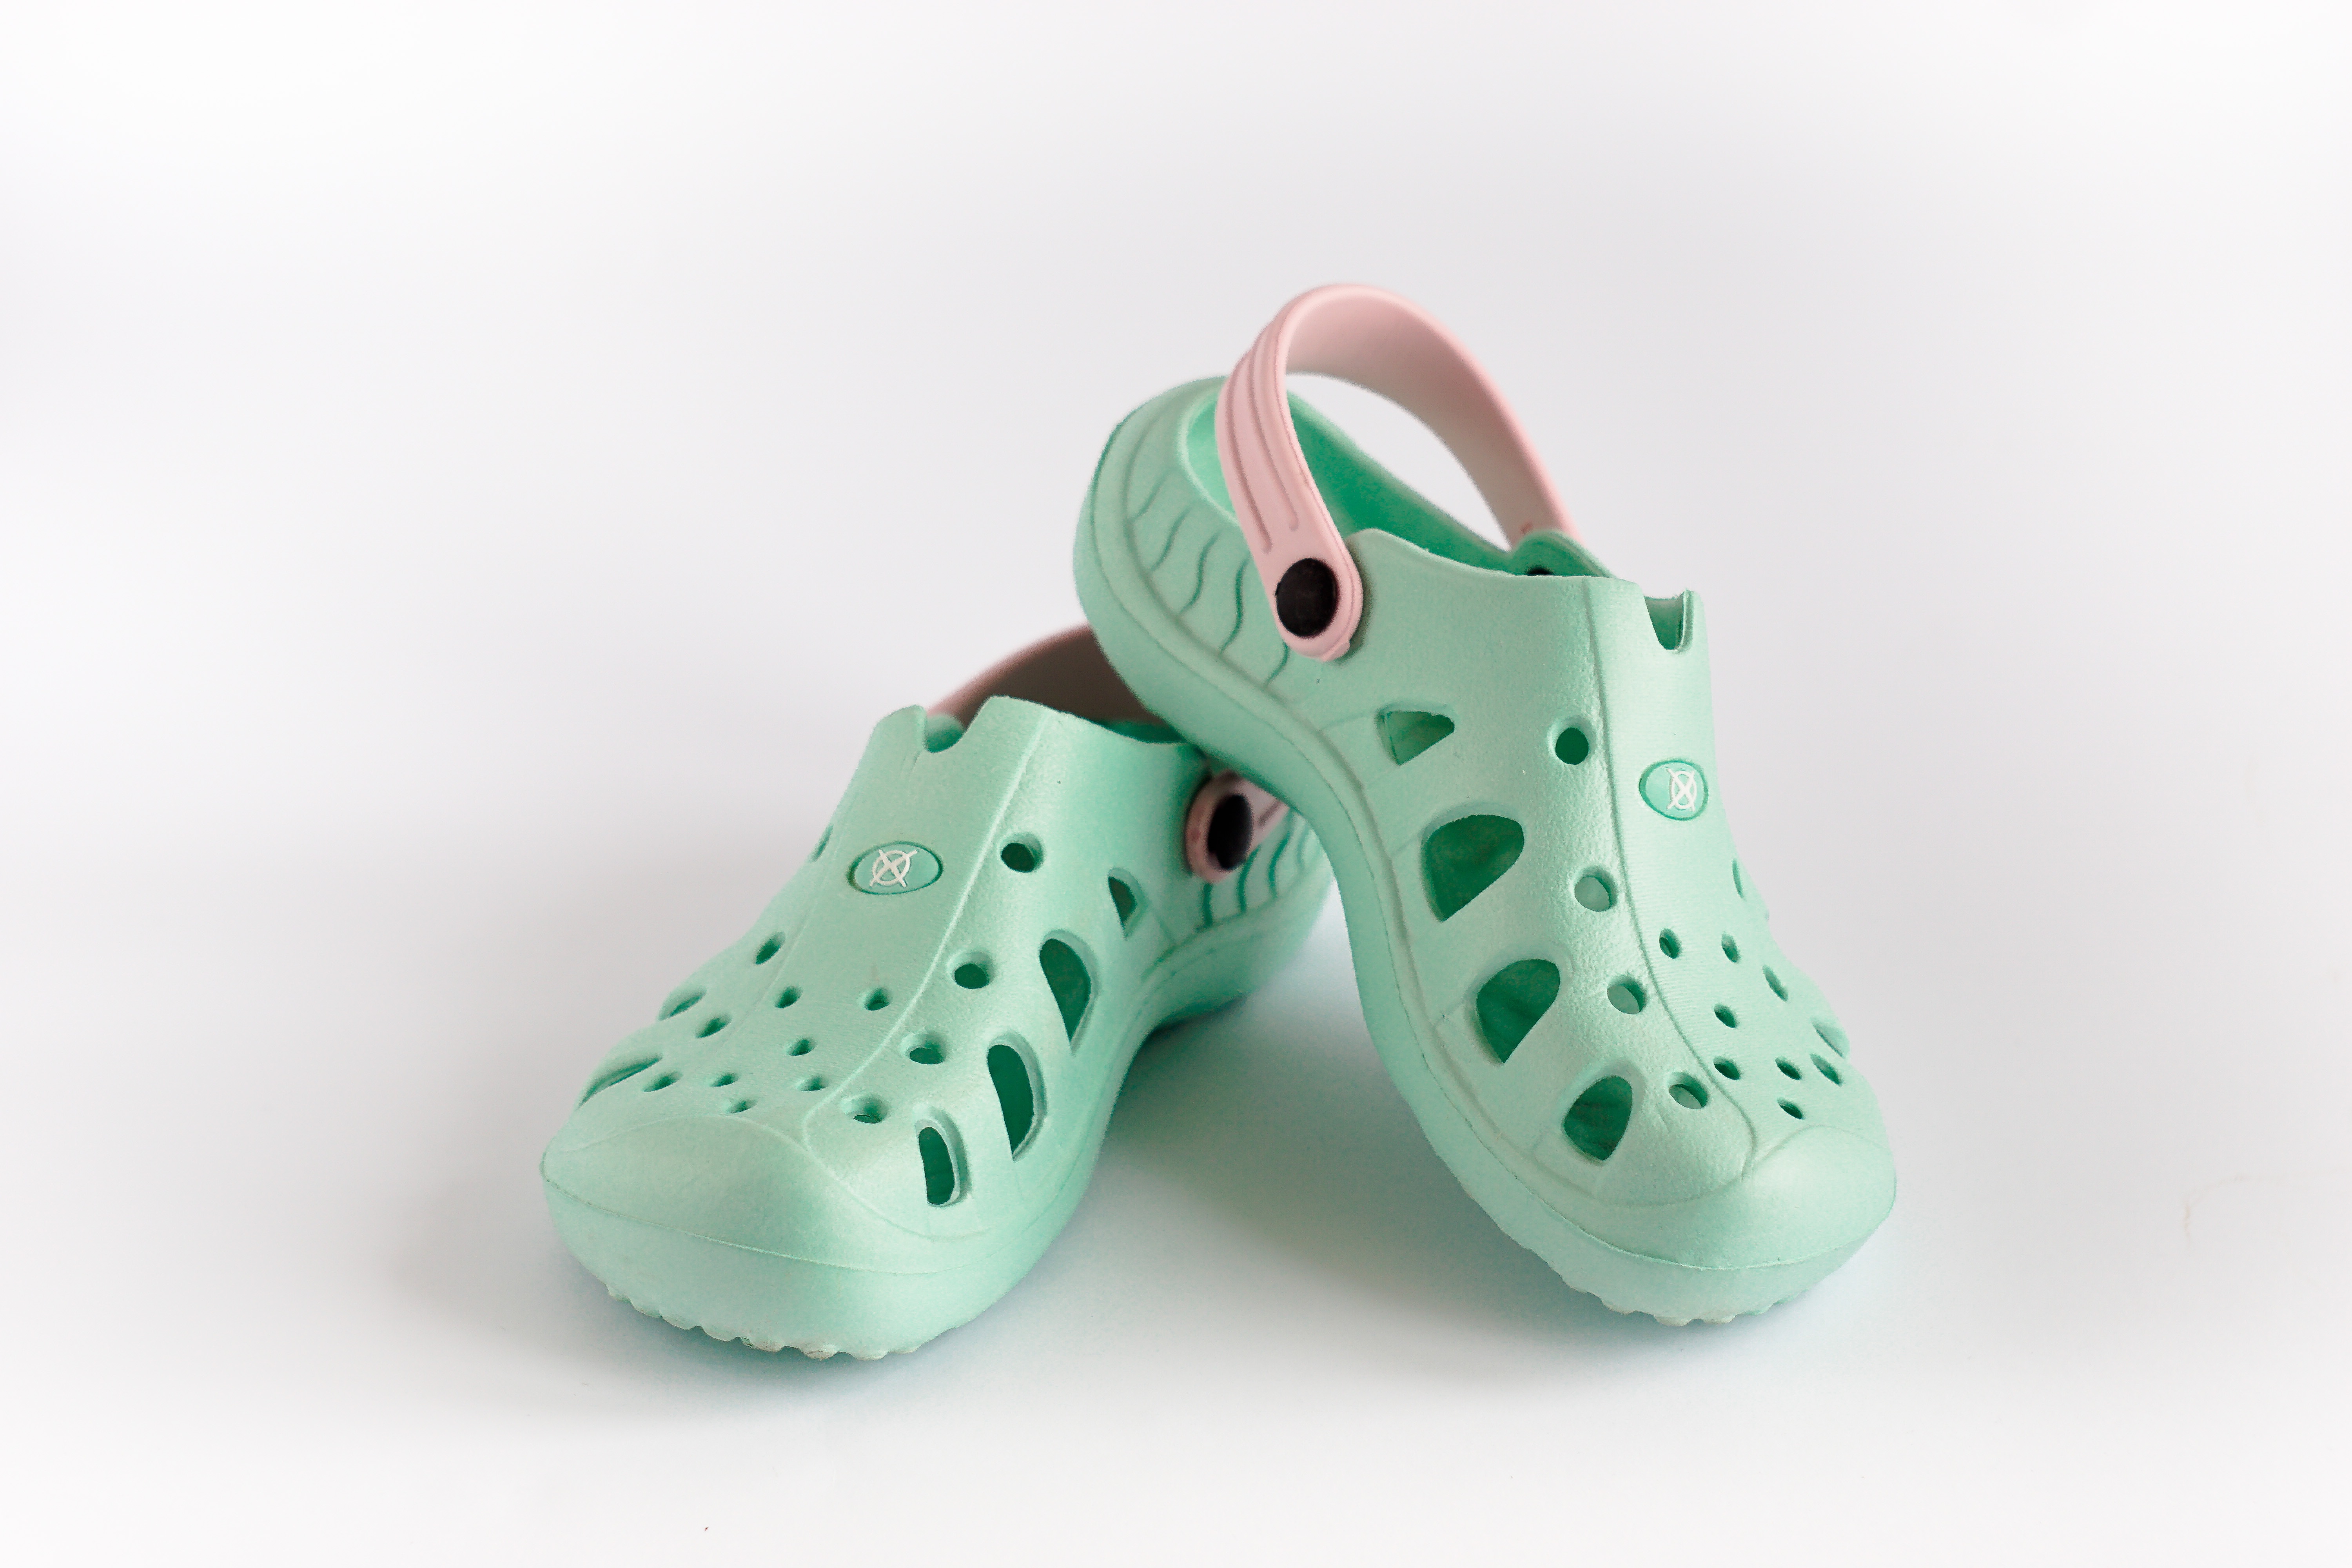
shoe, summer, leg, green, flip, product, shoes, children, sandals, footwear, crocs, outdoor shoe